W. Michael McCabe

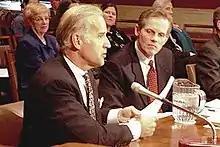
McCabe with Joe Biden in 2000

W. Michael McCabe is an American policy advisor specializing in environmental and energy policy. He had previously served as a Regional Administrator, and later Deputy Administrator of the United States Environmental Protection Agency (EPA), being the only person in the Agency's history to serve as both. Between 2003 and 2006, McCabe consulted for DuPont and led DuPont's defense against an EPA lawsuit of the toxic PFAS chemical PFOA. In November 2020 he was named a volunteer member of the Joe Biden presidential transition Agency Review Team.